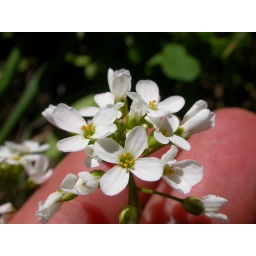
The profuse white flowers render this species conspicuous in the shady forest understory or forest edge.